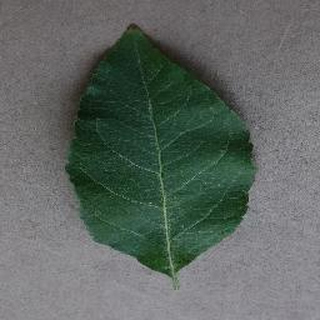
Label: healthy_apple